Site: brandenburg
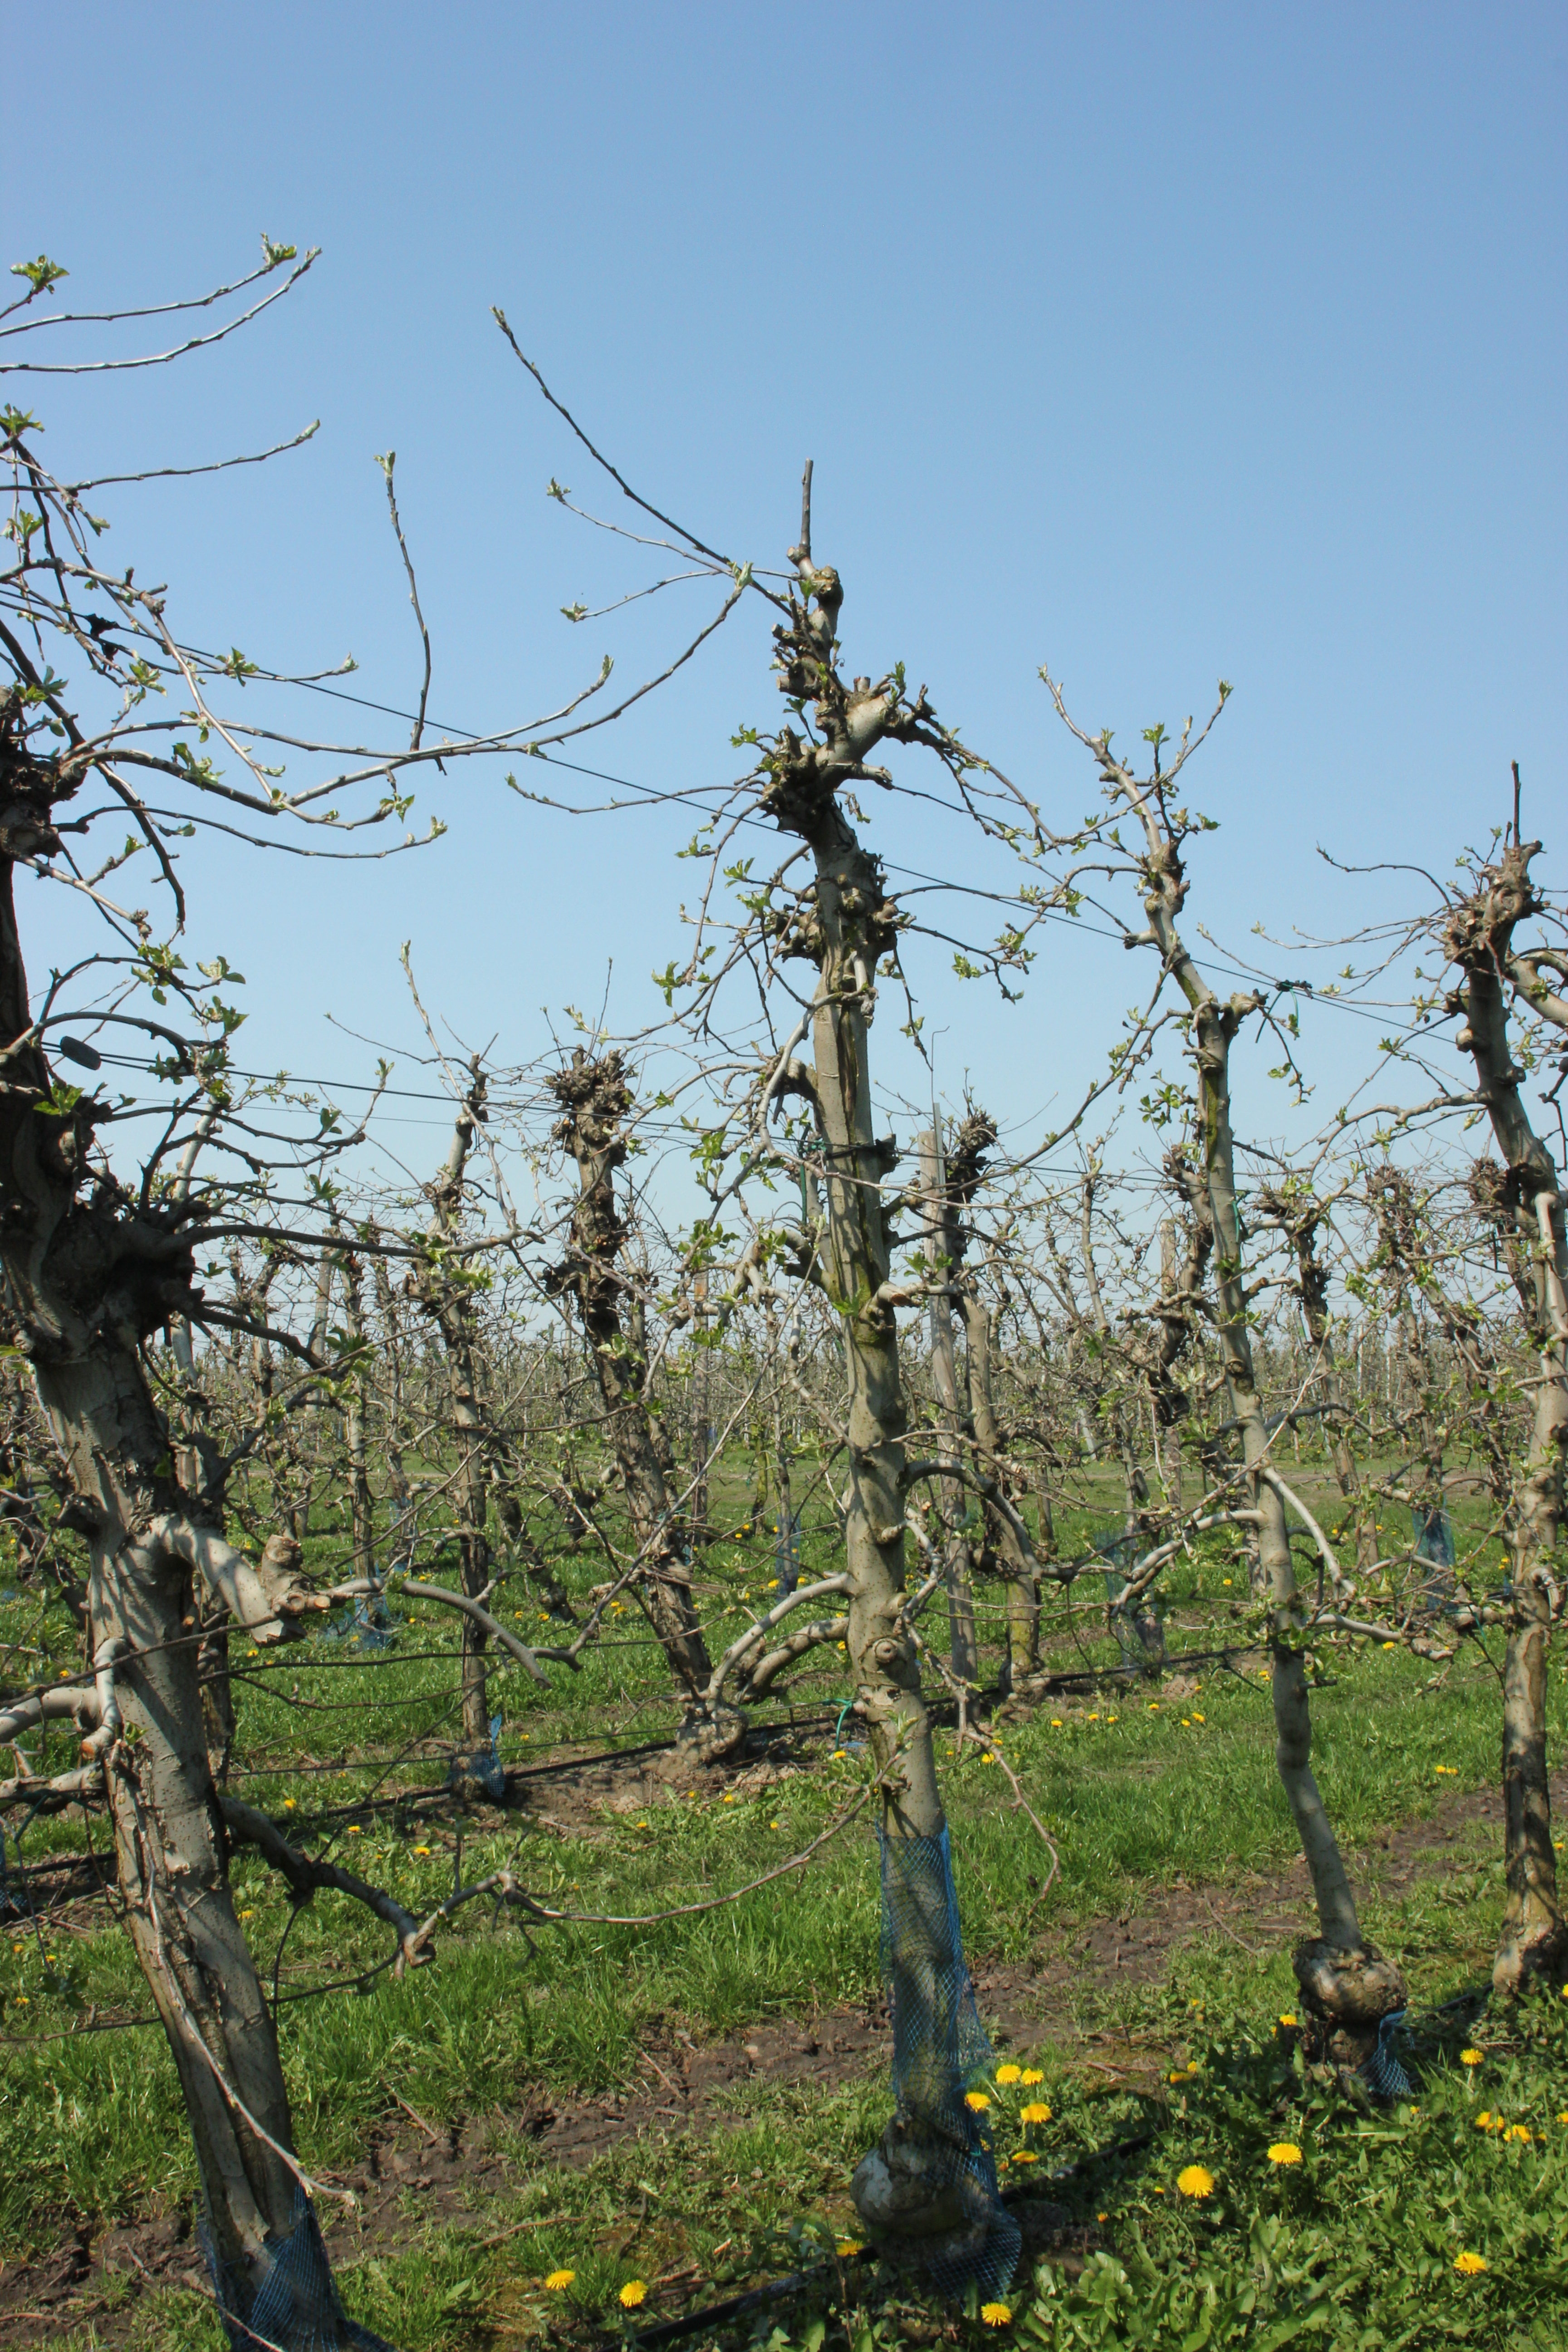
Growth stage (BBCH 56): Inflorescence emergence